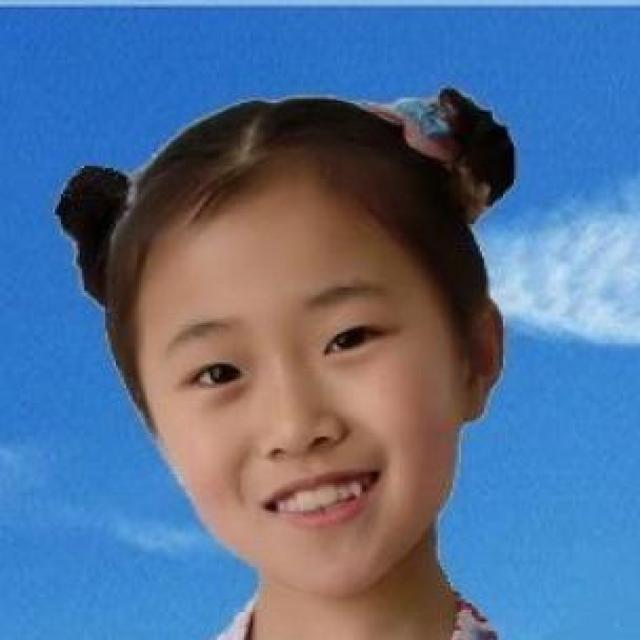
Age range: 13-20